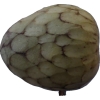
Label: cherimoya